Louis Abolafia

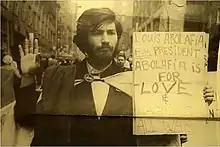
Louis Abolafia holding a campaign-related sign during his run for the United States Presidency.

Louis “Lou” Abolafia (February 23, 1941 – October 30, 1995) was an artist, social activist, and folk figure. His candidacy for president of the United States under the Nudist Party on the hippie Love Ticket at various times in the 1960s and onward was a form of political theater or performance art. He ran against Richard Nixon in 1968 as the naked hippie love candidate with the slogan: "What Have I Got to Hide?" Abolafia previously had run in 1967 for Mayor of New York under the Cosmic Love Party, also then with the slogan "What Have I Got to Hide?"